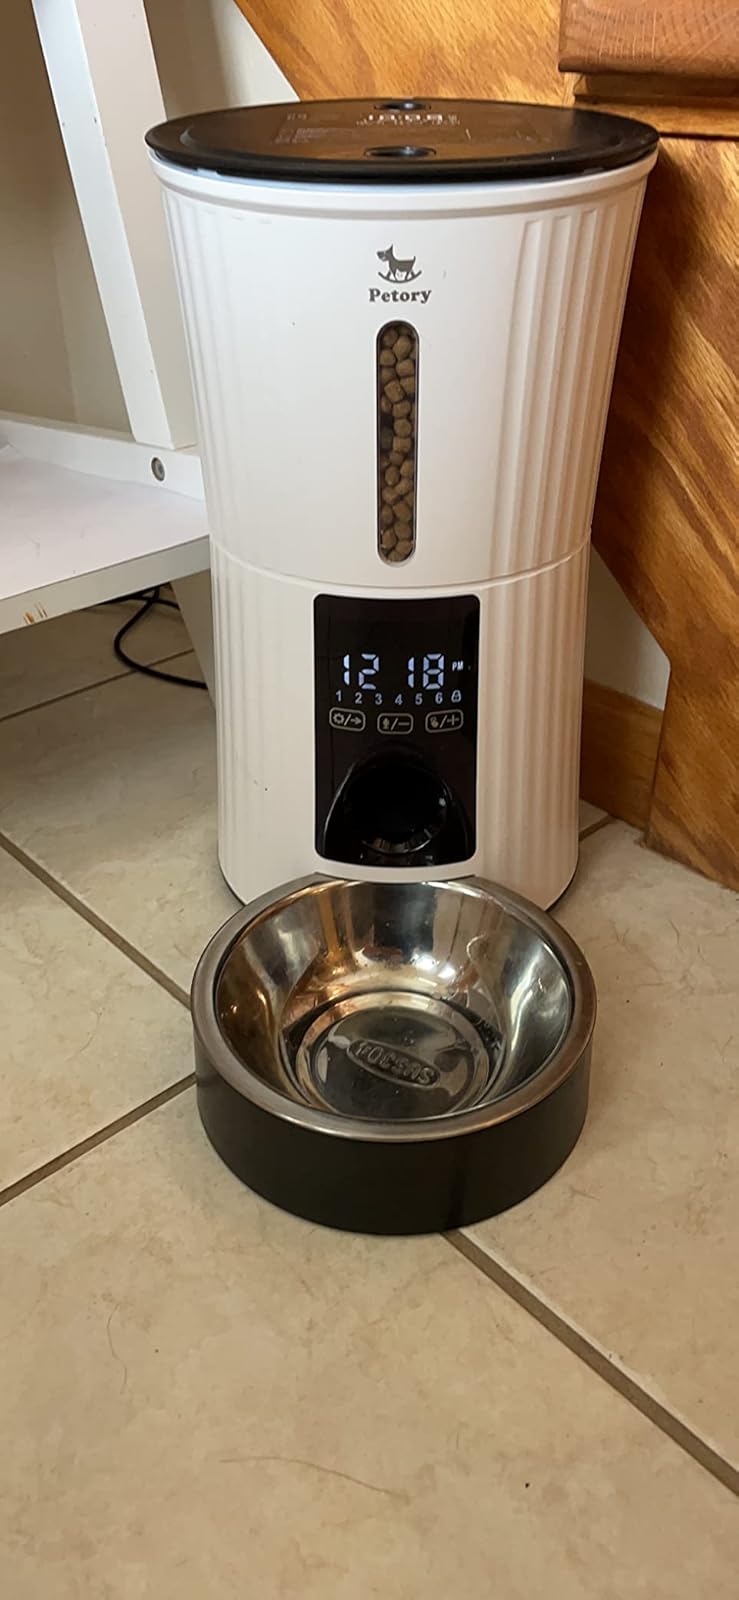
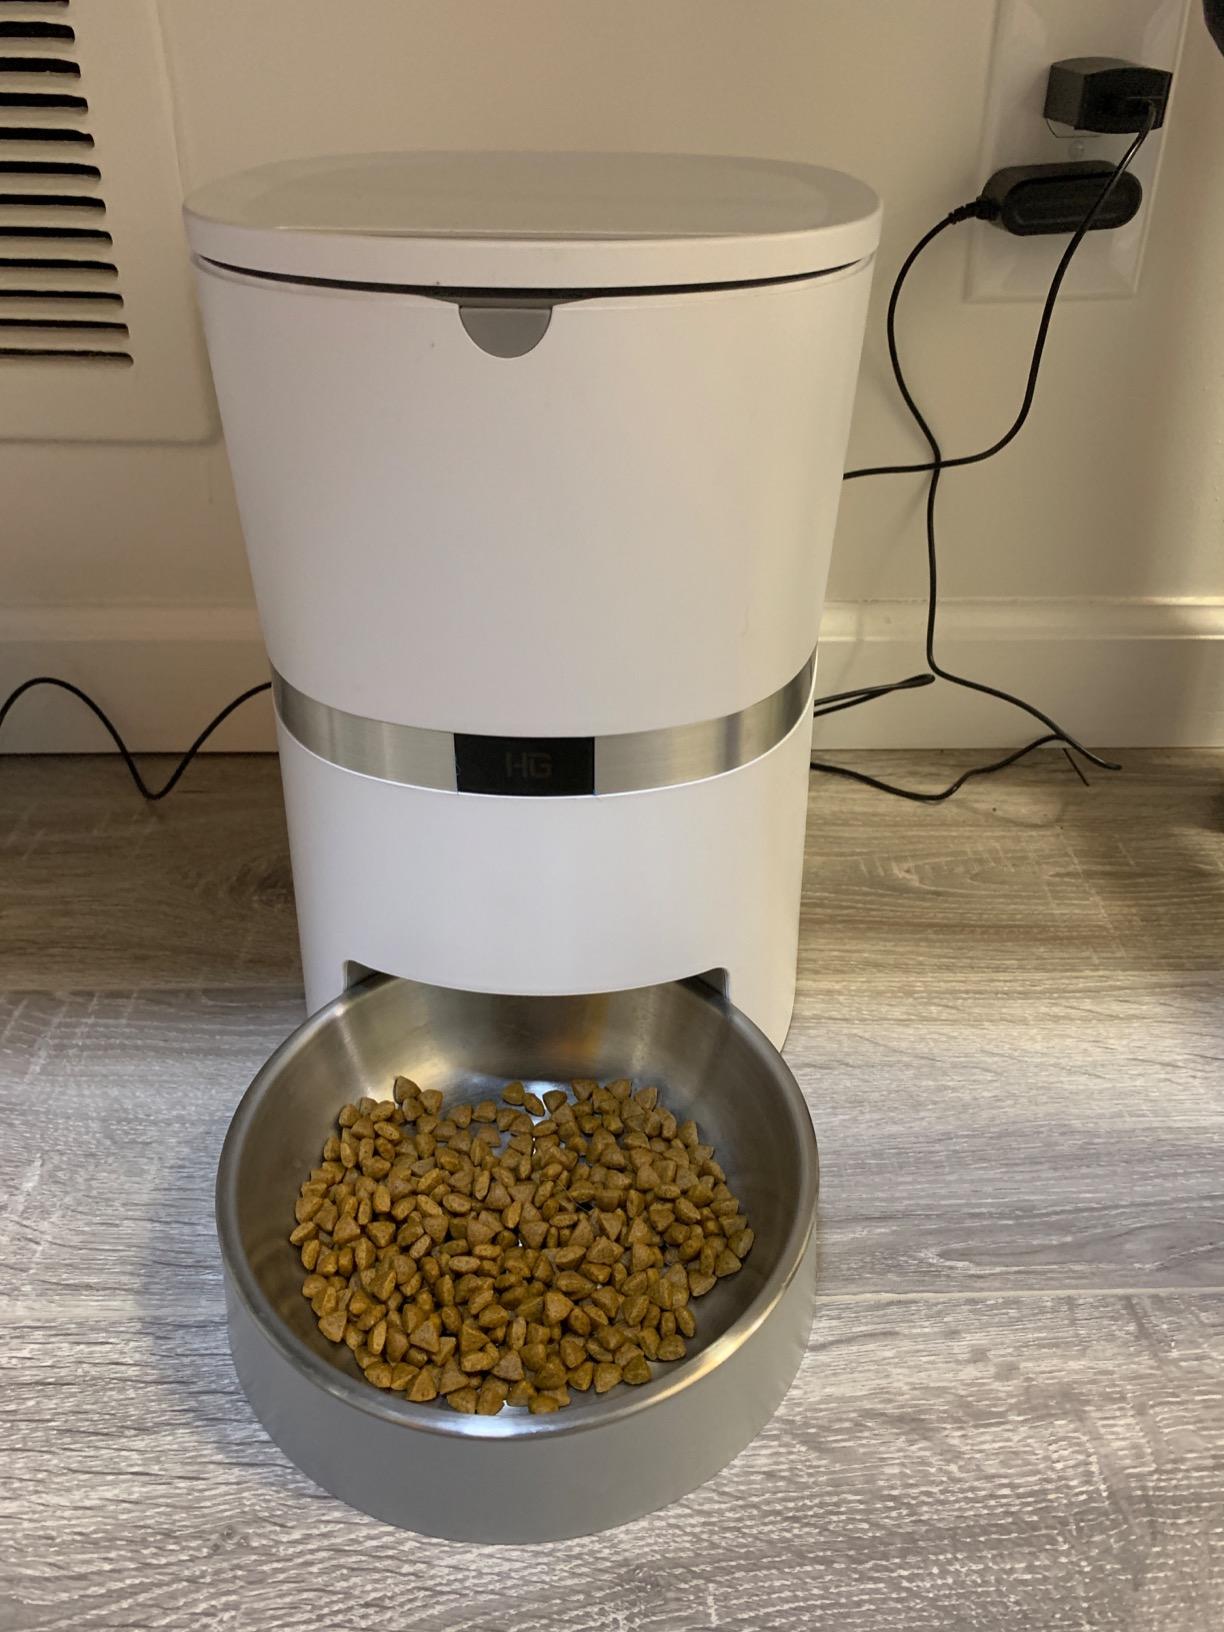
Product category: items_feeder
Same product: no